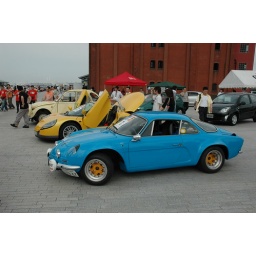
Scenery of event of French car &amp;quot;French French 2008&amp;quot; held in Yokohama red brick warehouse on June 28.